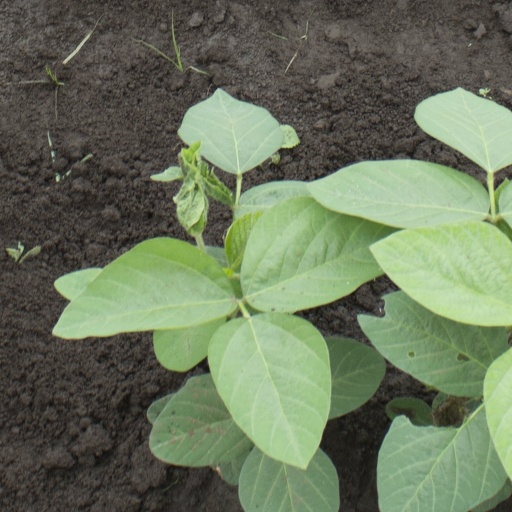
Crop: soybean